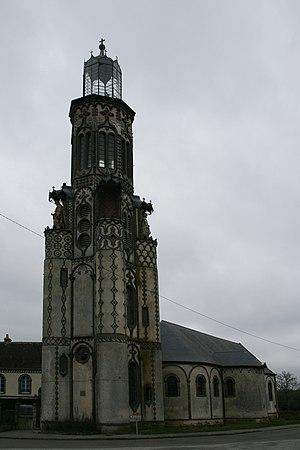
Cet article recense les monuments historiques de l'arrondissement de Mortagne-au-Perche, dans l'Orne, en France.